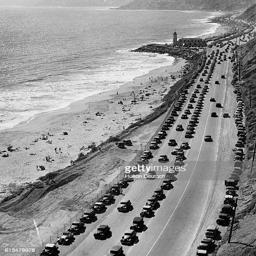
many cars carrying holidaymakers travel along the north